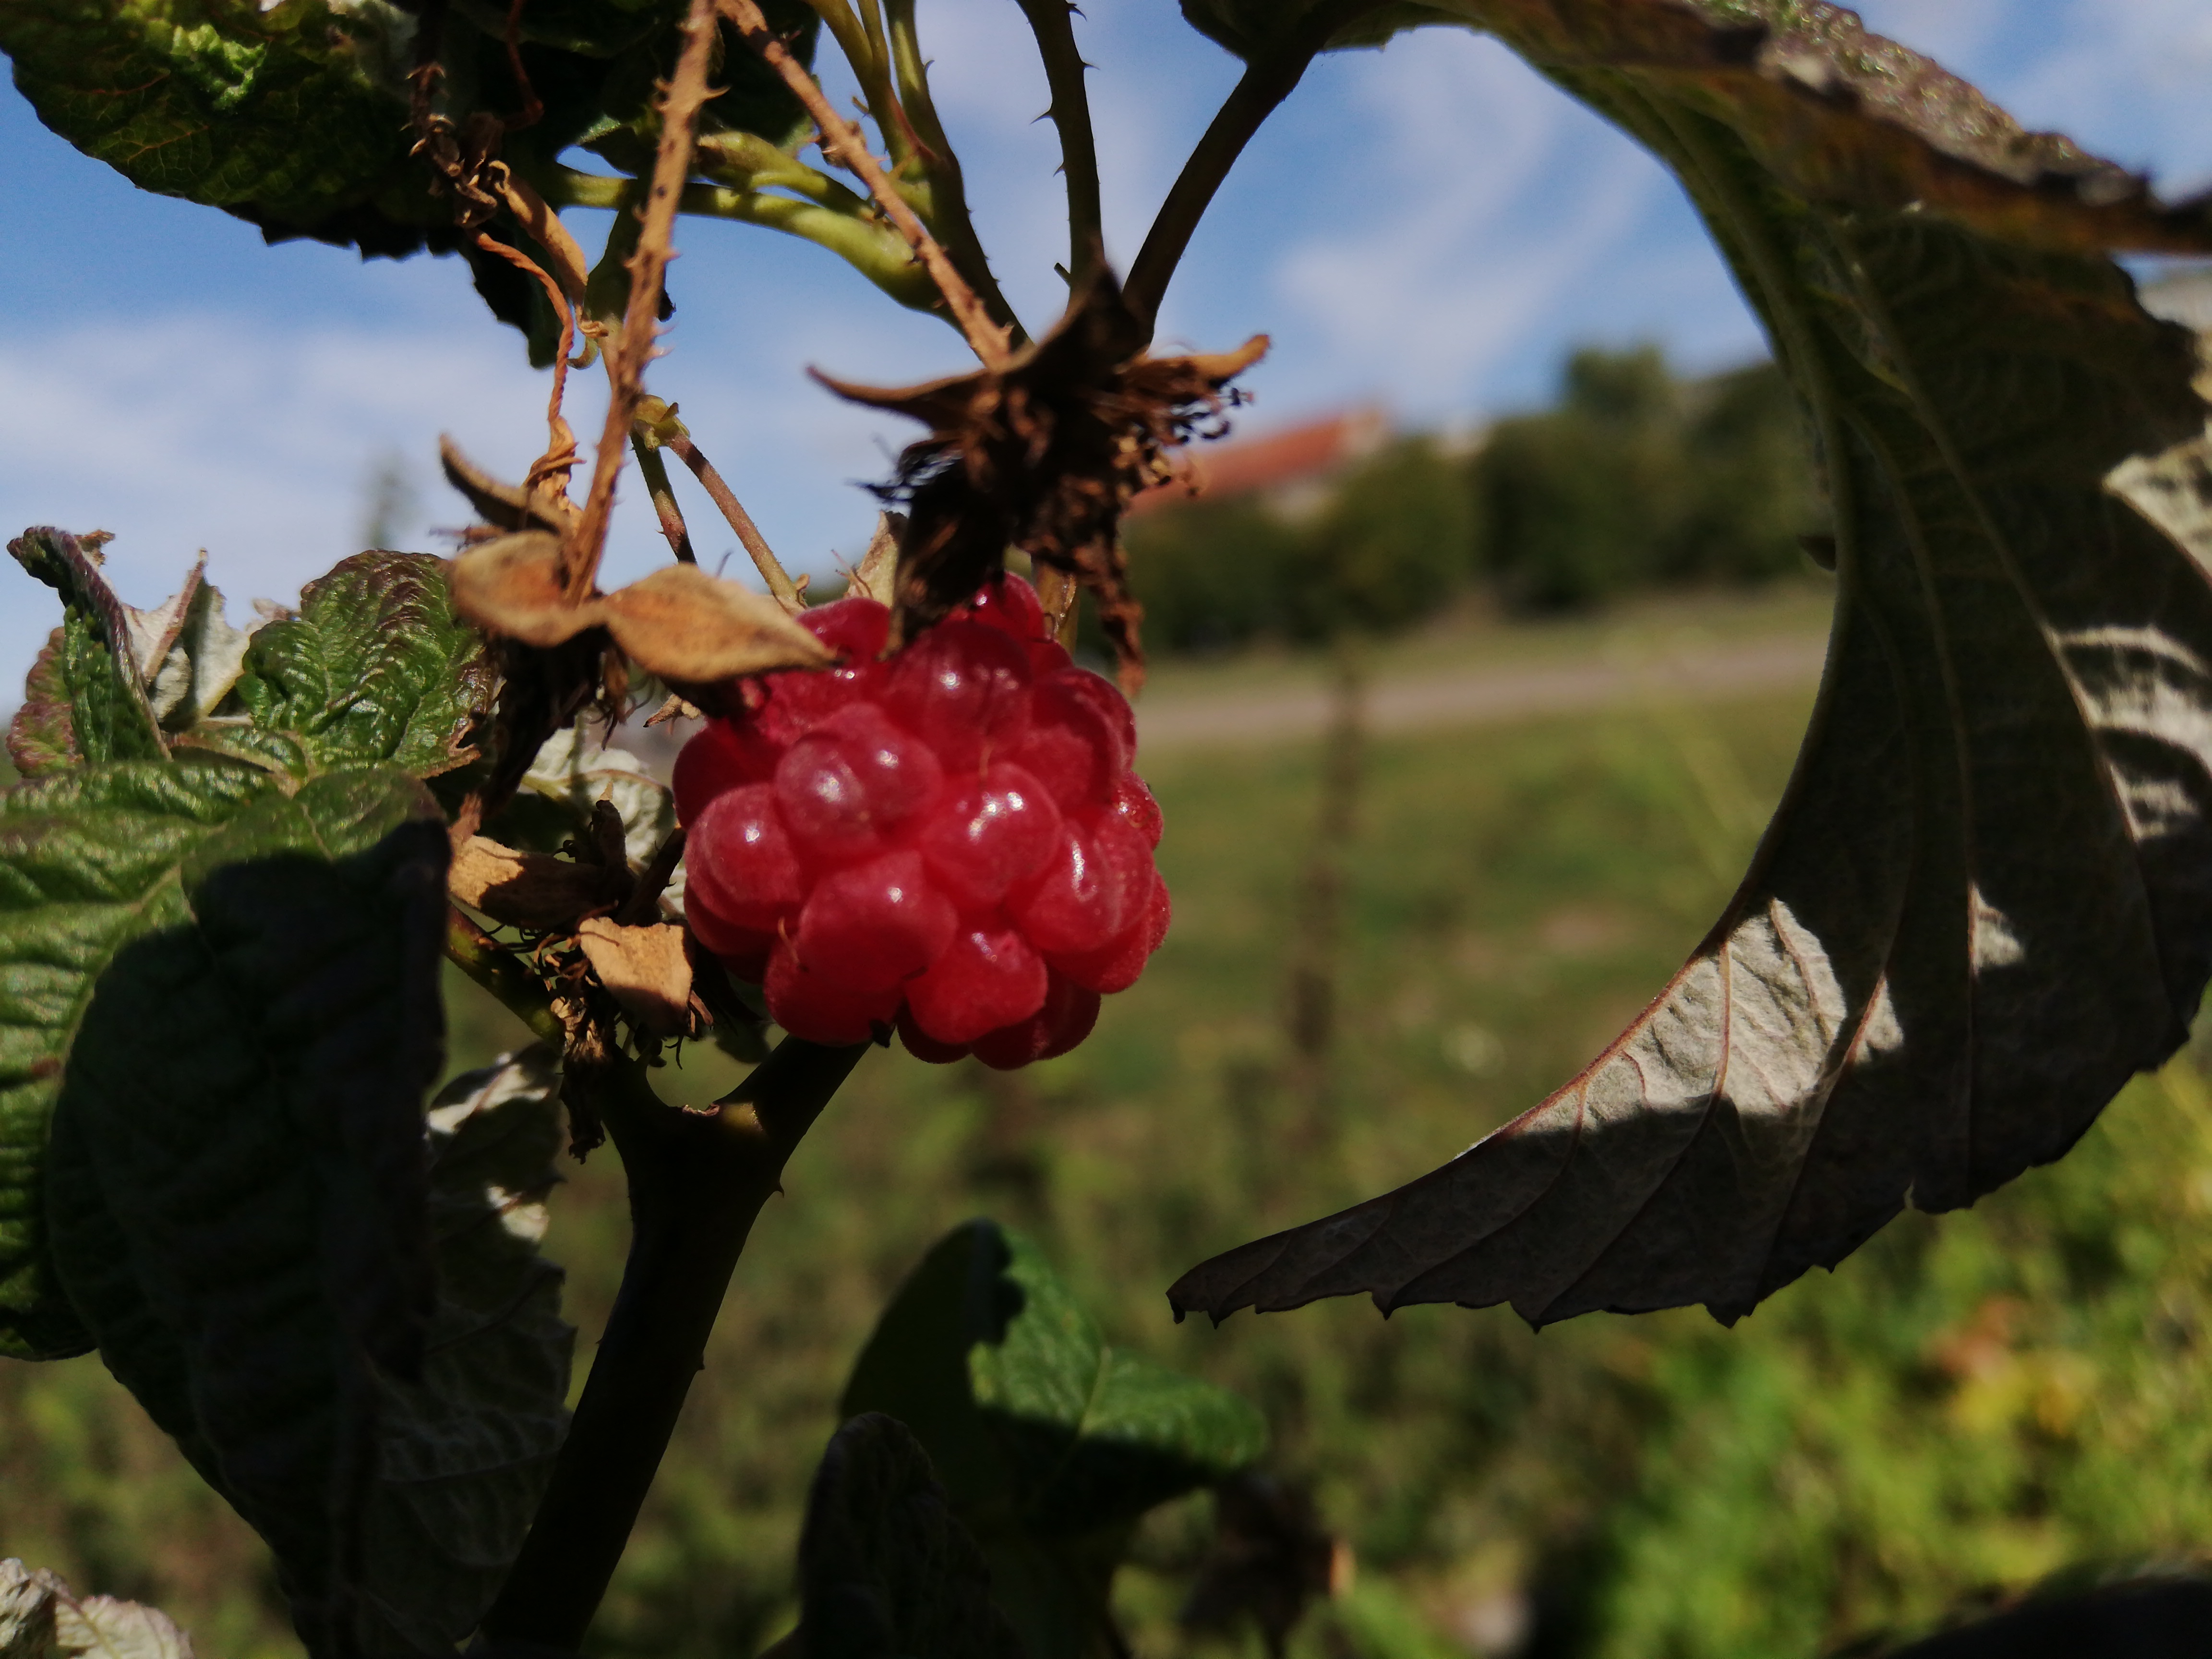
berry, plant, fruit tree, flower, fruit, leaf, botany, raspberry, flowering plant, mulberry, tree, red mulberry, branch, food, rubus, mulberry family